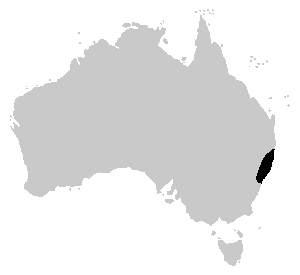
Dryopsophus phyllochrous est une espèce d'amphibiens de la famille des Pelodryadidae.